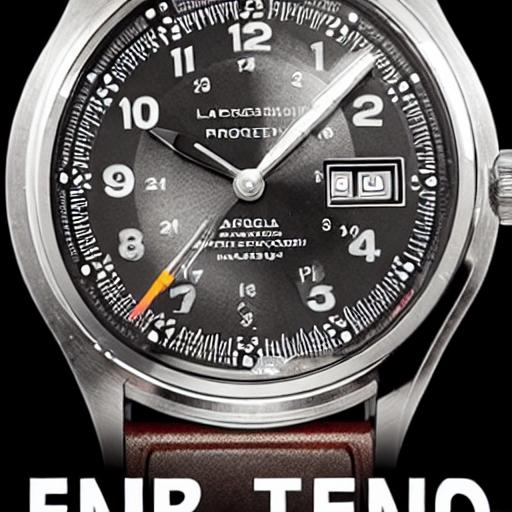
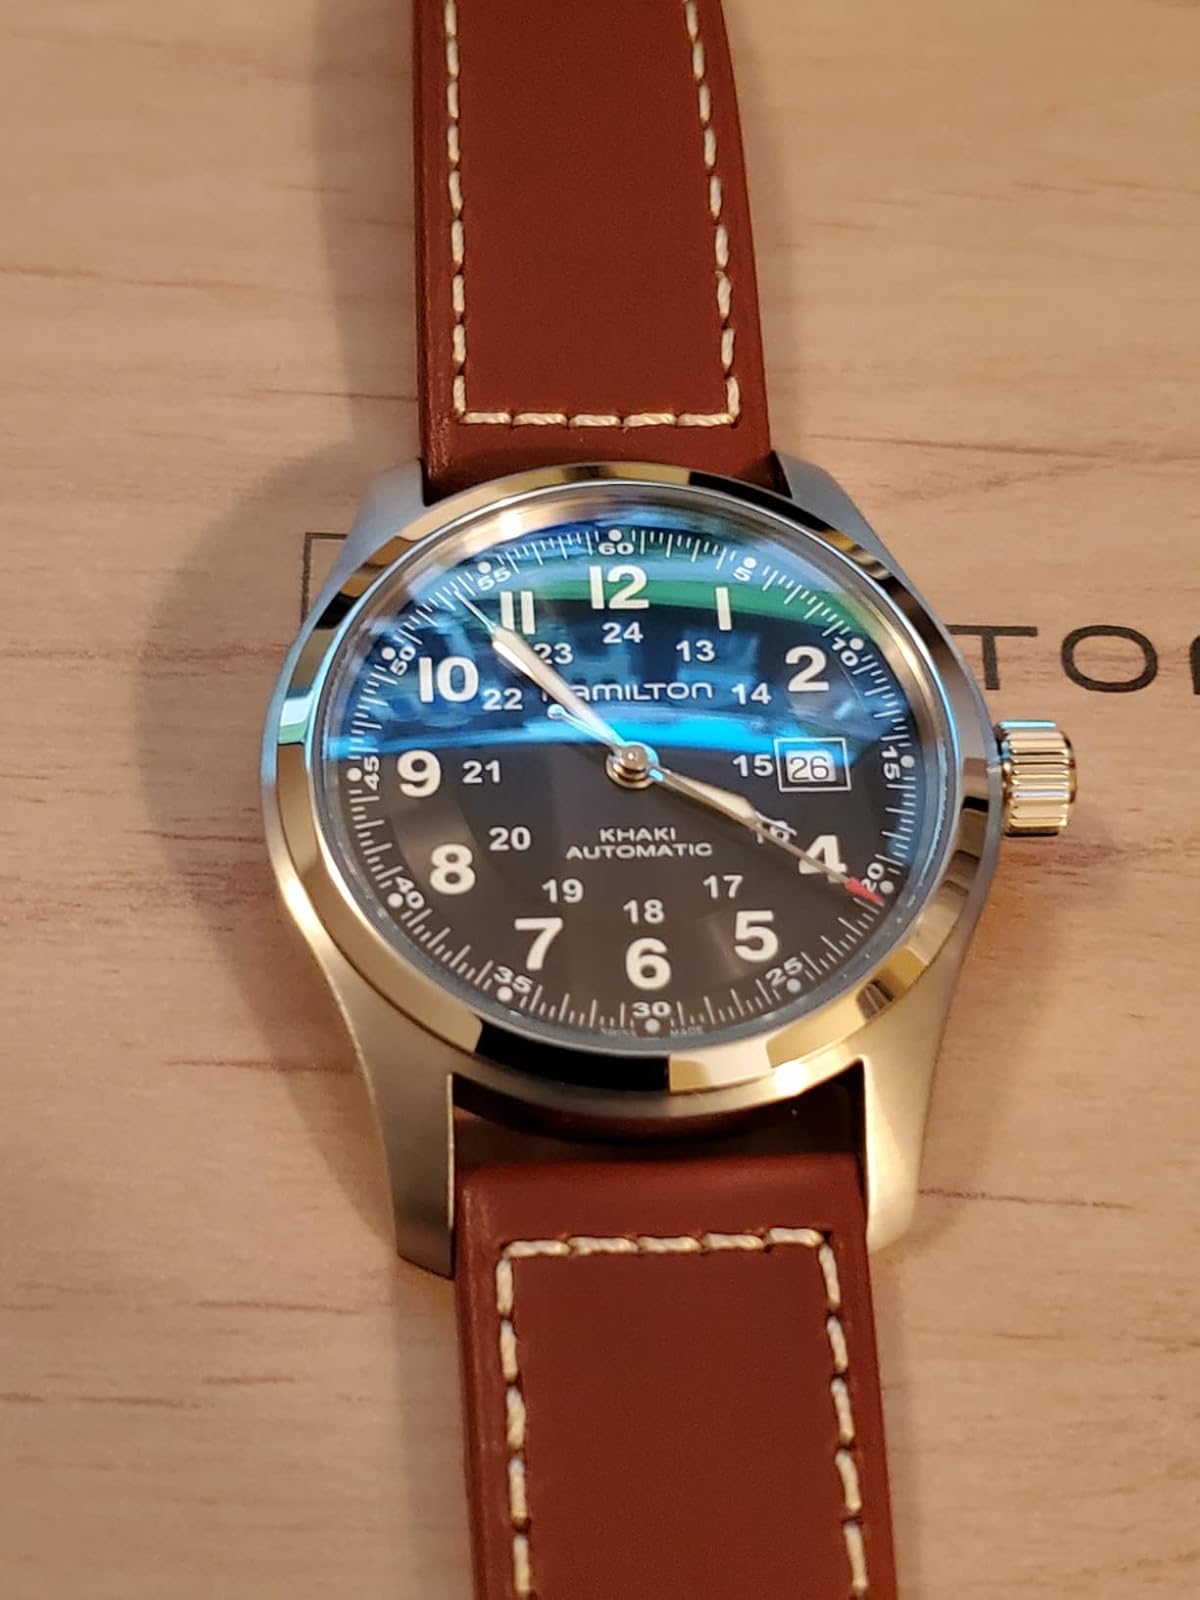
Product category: accessories_watch
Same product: no